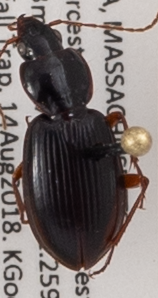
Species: Synuchus impunctatus
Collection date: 2018-08-14
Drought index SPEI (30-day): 2.09
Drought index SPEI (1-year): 1.16
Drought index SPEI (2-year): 0.82